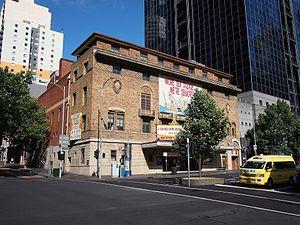
Melbourne est la capitale de l'État du Victoria, en Australie. Deuxième agglomération urbaine du pays après Sydney, le « Grand Melbourne » compte 4 440 300 habitants au recensement officiel de 2014. La ville est située sur la baie de Port Phillip, laquelle ouvre sur le détroit de Bass. Ses habitants sont les Melbourniens. Melbourne est un important centre commercial, industriel et culturel. La ville est souvent qualifiée de capitale « sportive et culturelle » de l'Australie, car elle abrite de nombreuses manifestations et institutions culturelles et sportives parmi les plus importantes du pays.